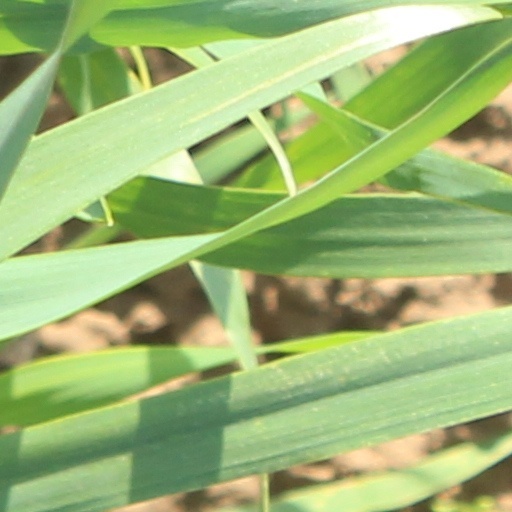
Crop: wheat